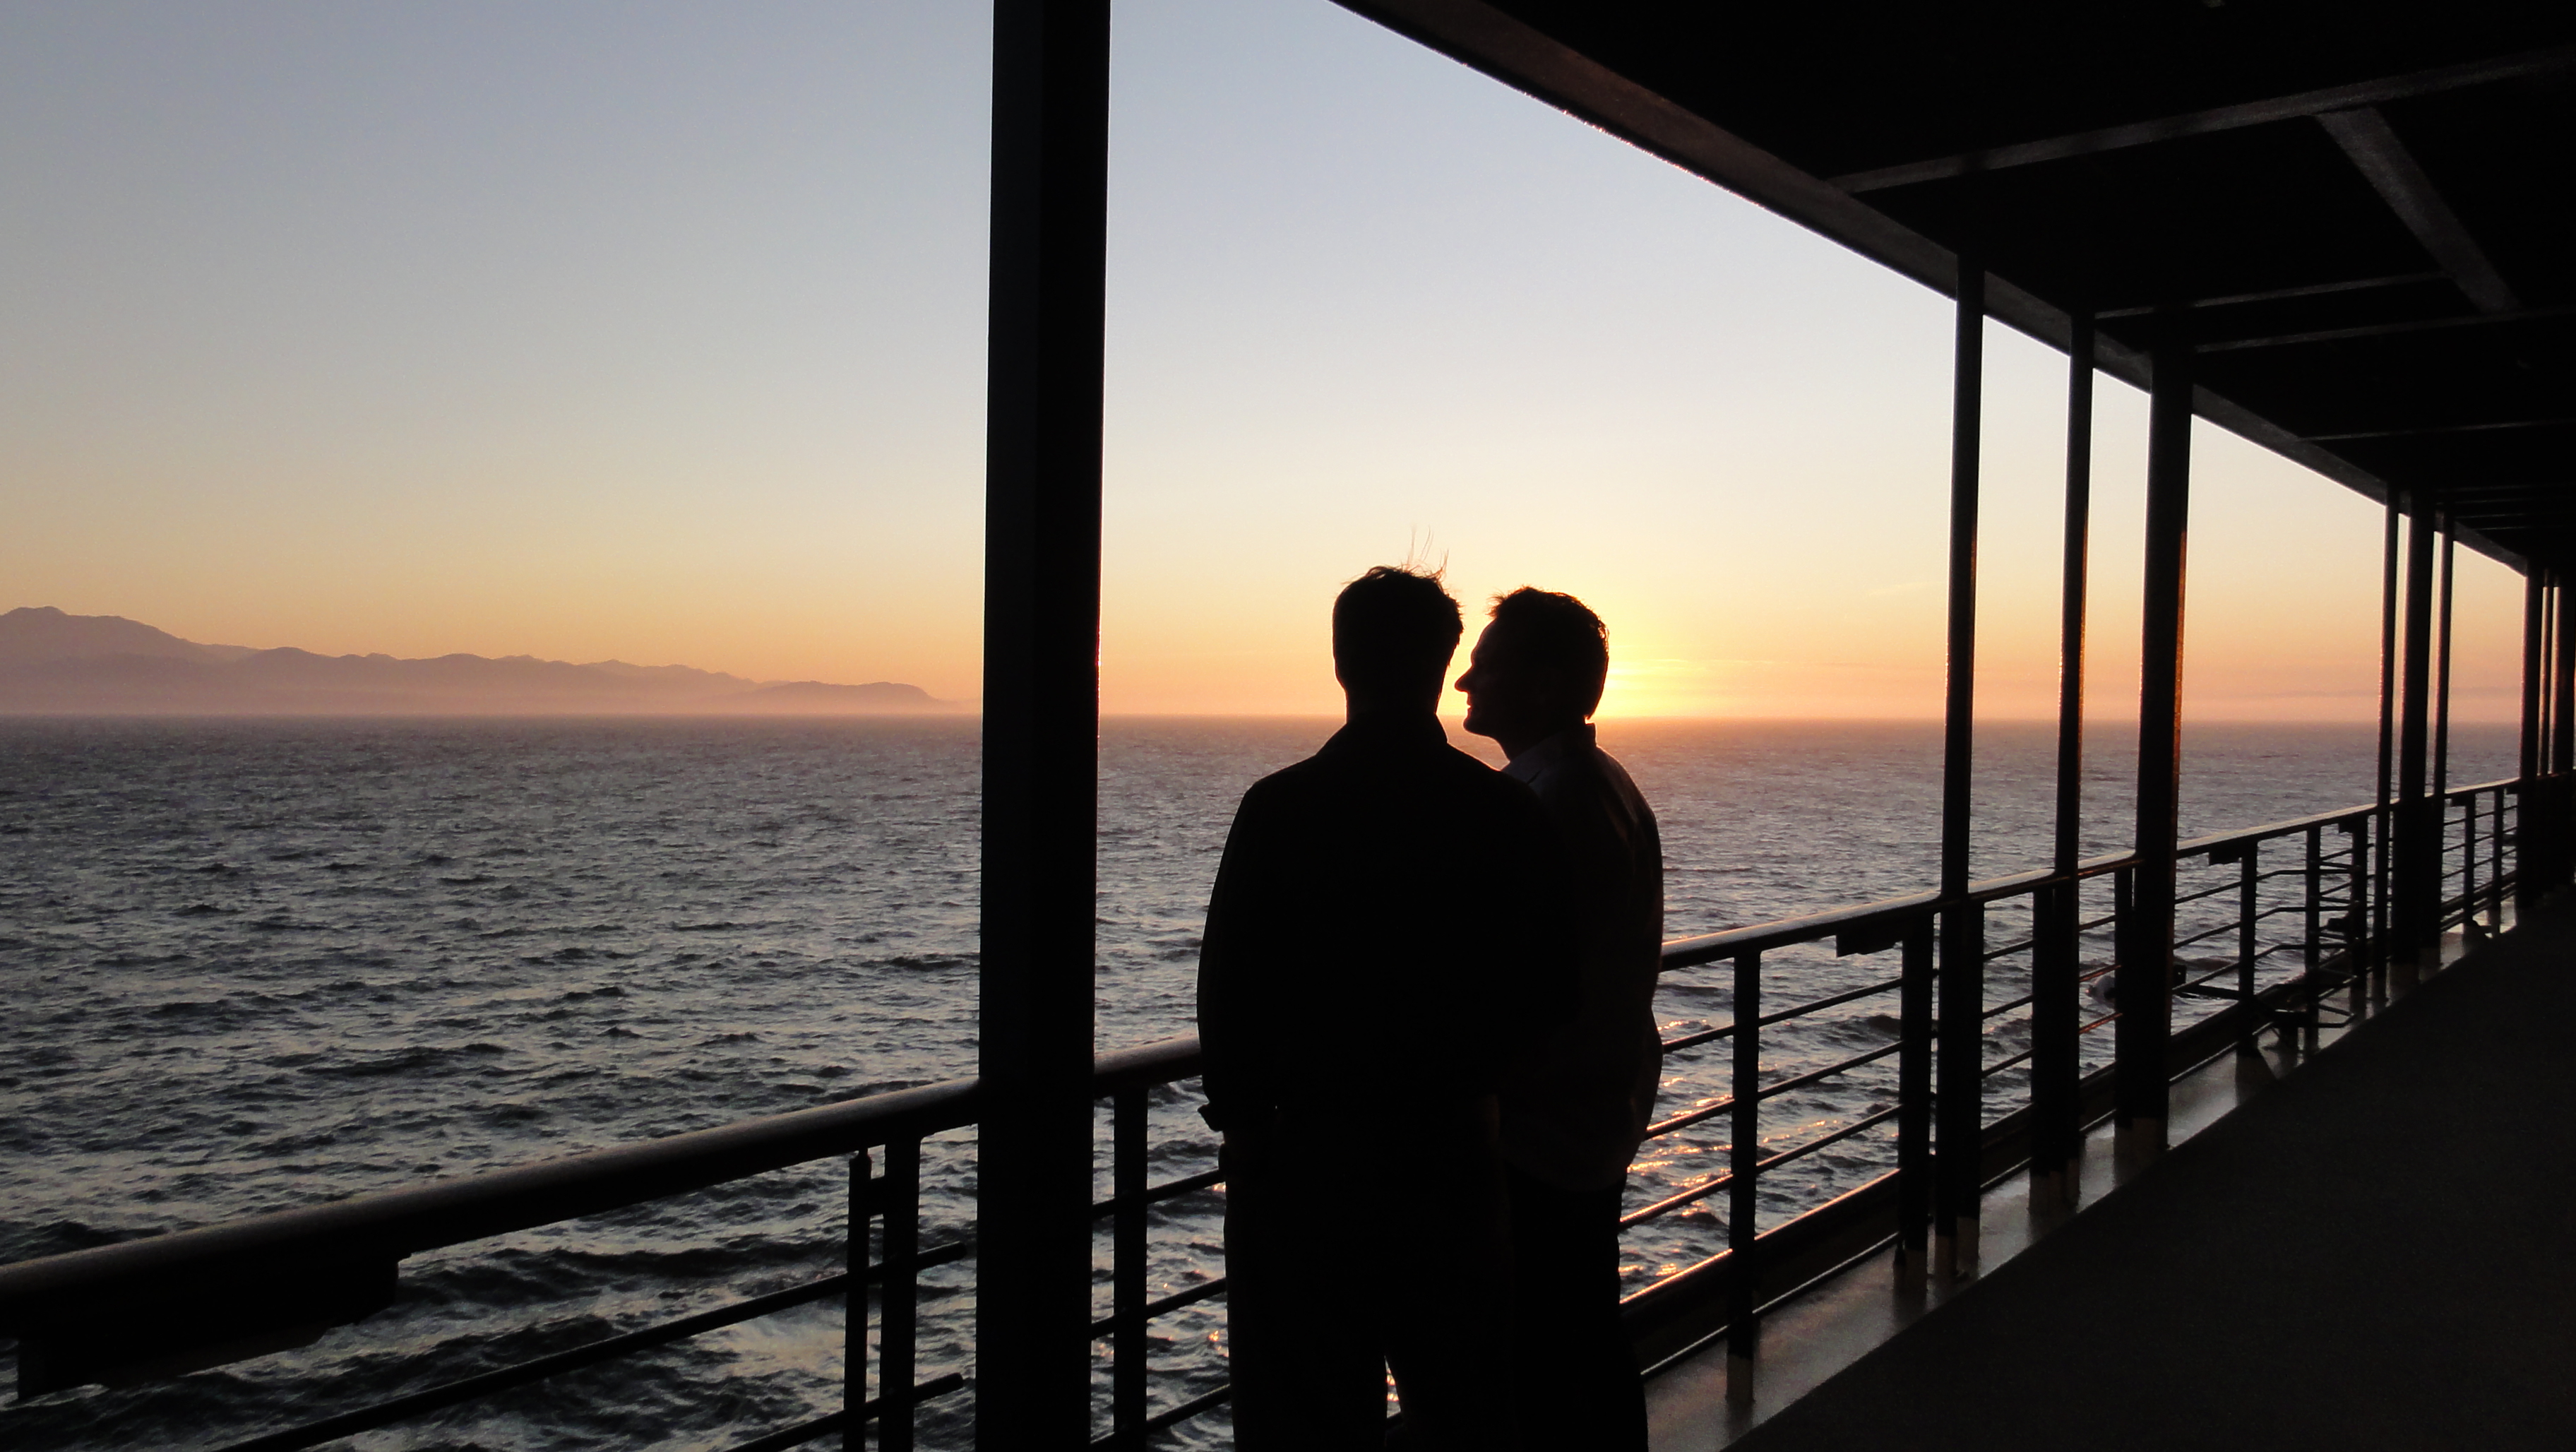
beach, sea, ocean, horizon, silhouette, sunrise, sunset, sunlight, morning, pier, dusk, evening, photograph, silhouettes, cruise ship